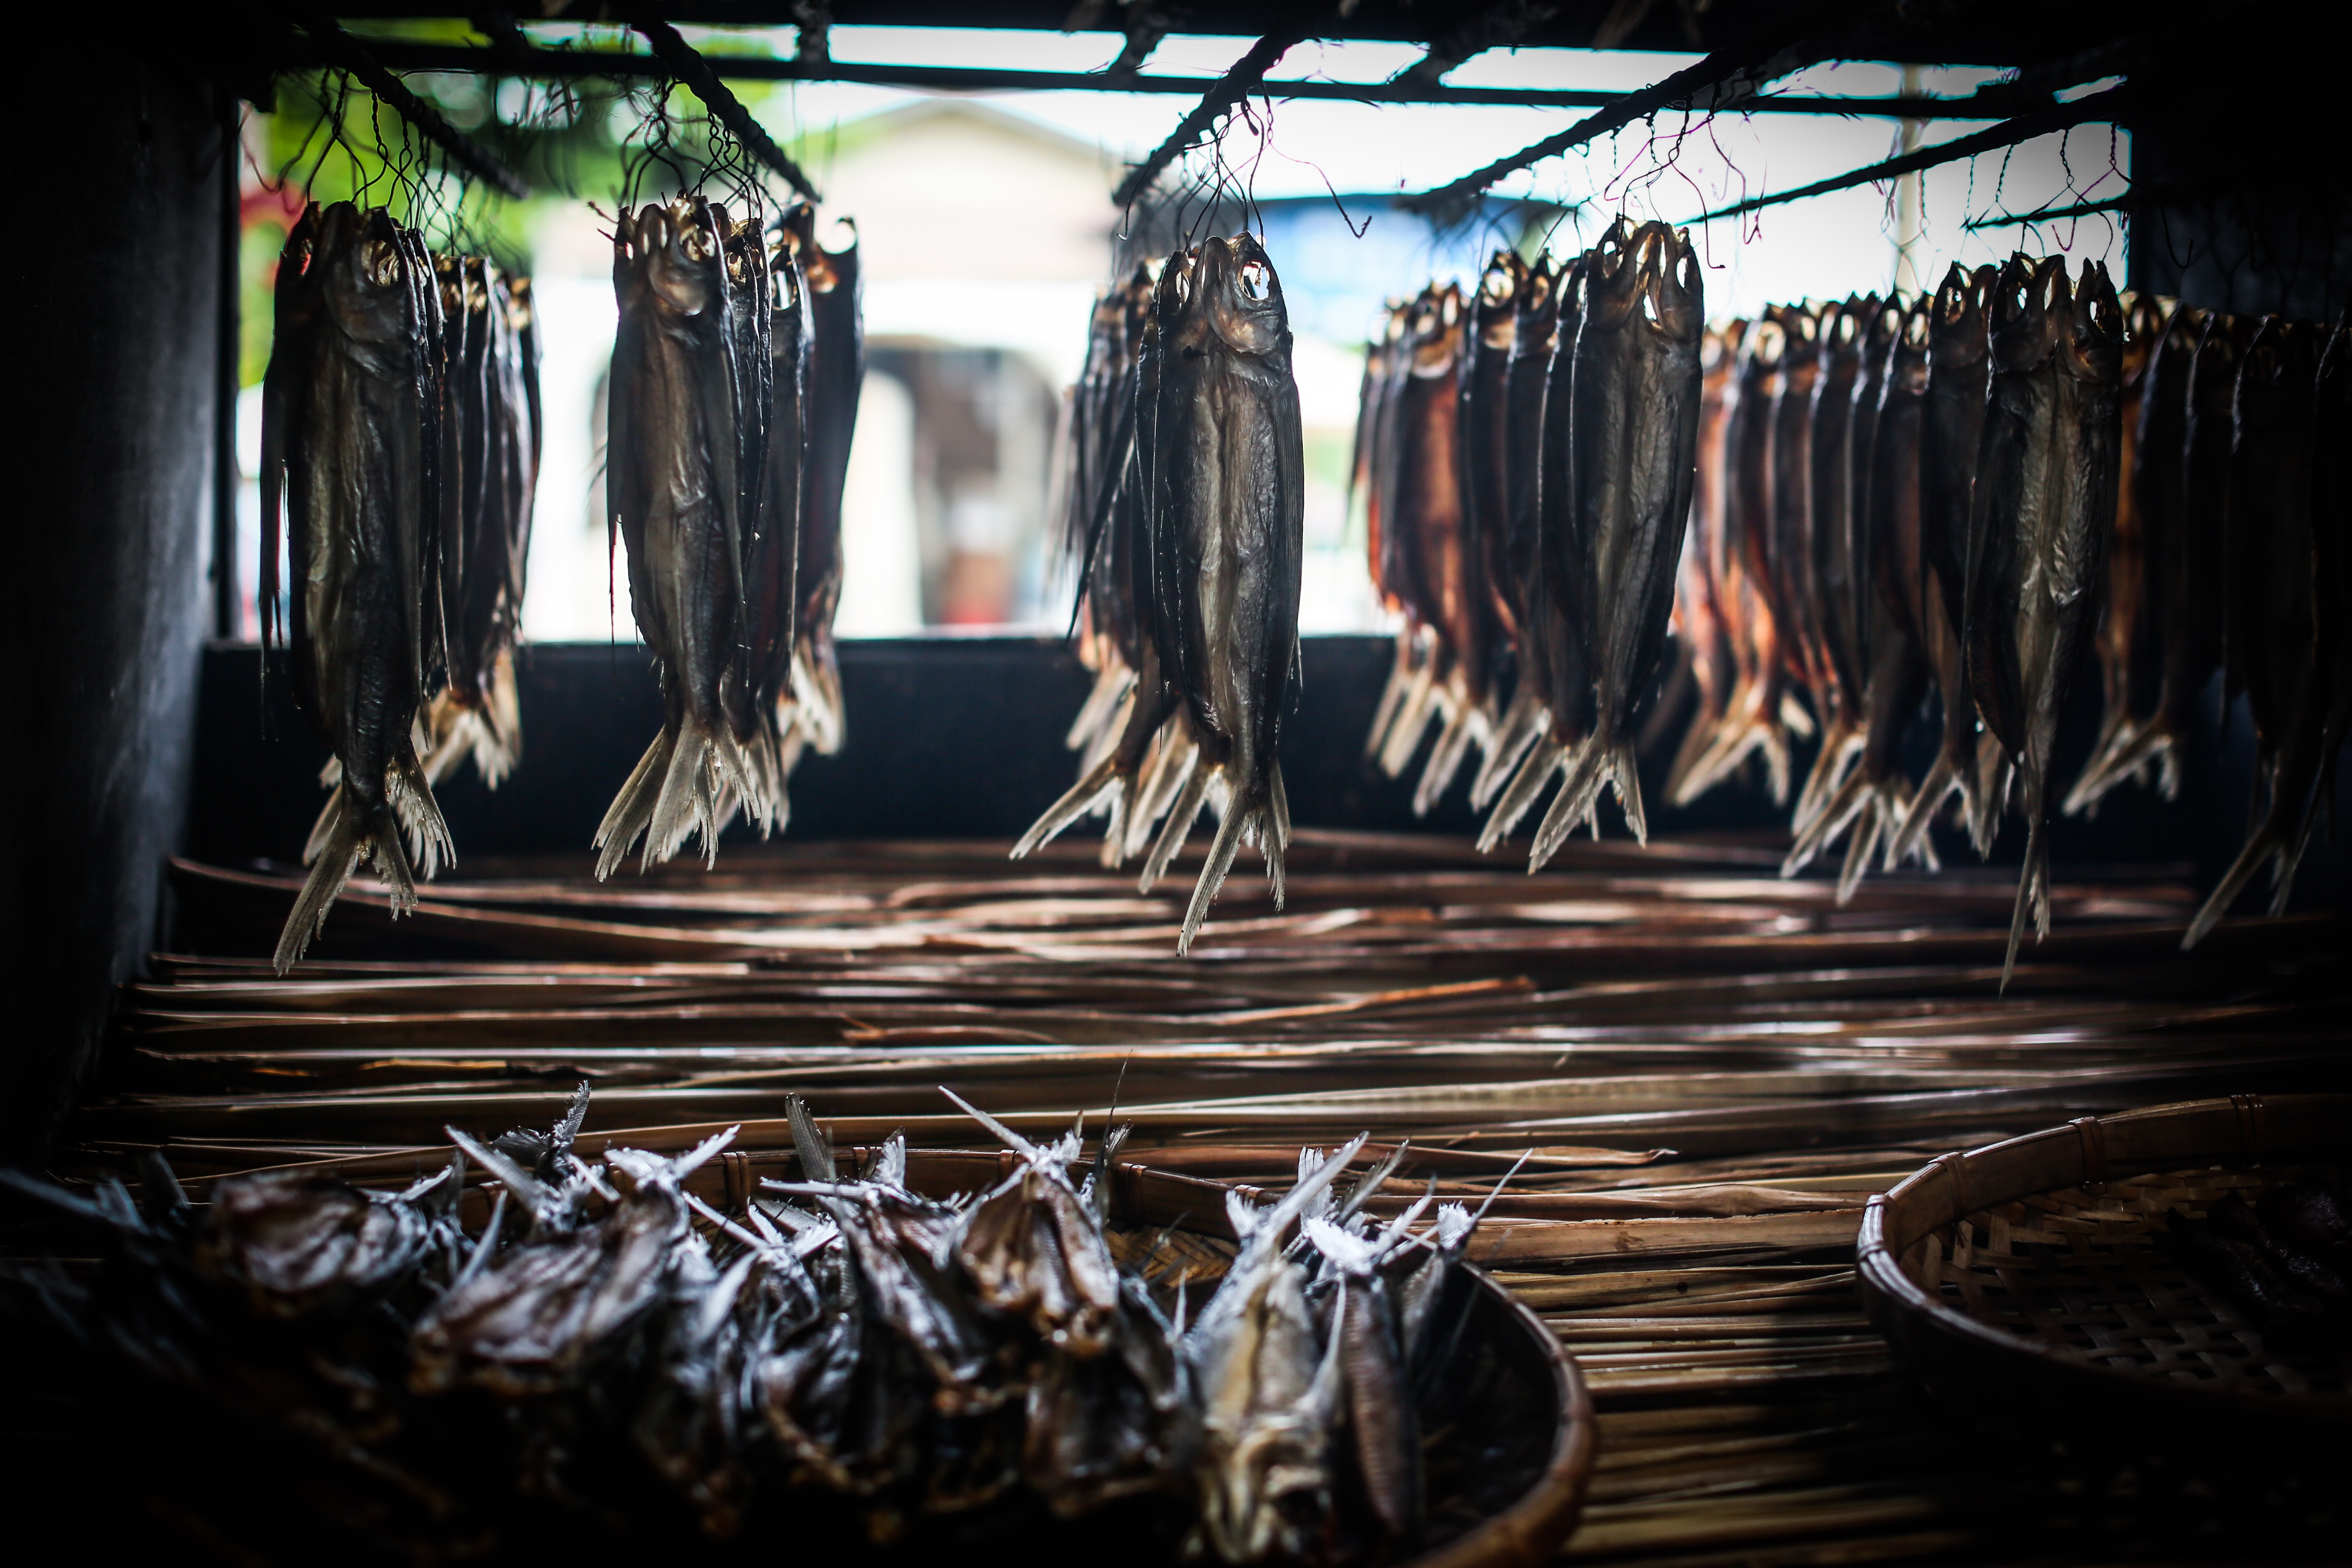
dry, food, natural, darkness, fish, life, taiwan, tradition